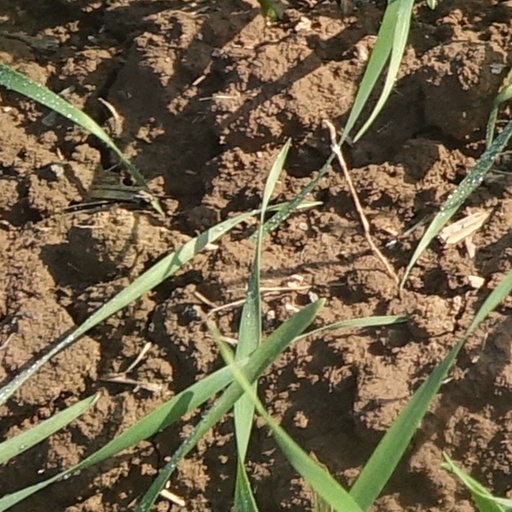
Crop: wheat